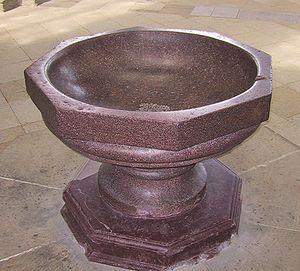
La cathédrale de Magdebourg ou cathédrale Saint-Maurice-et-Sainte-Catherine est la première cathédrale gothique d'Allemagne, et aussi la plus vaste et la plus haute d'Allemagne centrale avec ses deux tours qui se dressent à 99,25 et 100,98 m. Magdebourg est la capitale du land de Saxe-Anhalt et sa cathédrale, qui est le siège épiscopal de l'Église évangélique depuis la Réforme, abrite le tombeau de l'empereur Othon Iᵉʳ.
Un porphyre est un terme général de pétrographie pour désigner toute roche magmatique qui présente une texture caractérisée par de grands cristaux de feldspath noyés dans une pâte aphanitique. Ces roches font souvent partie du groupe des andésites. On dit aussi qu'une roche a une texture « porphyrique » lorsque des phénocristaux de feldspath sont notablement plus grands que les autres cristaux qui les entourent.